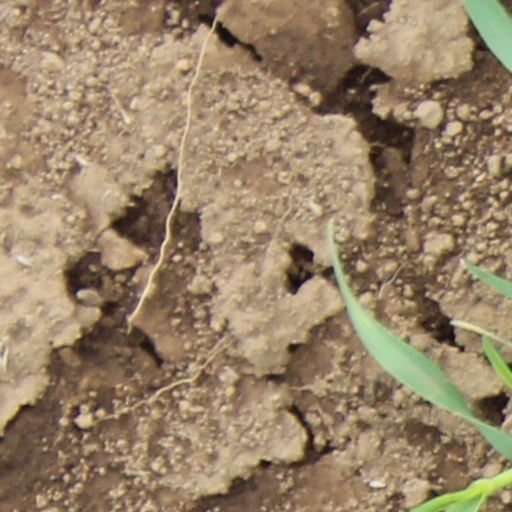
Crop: wheat